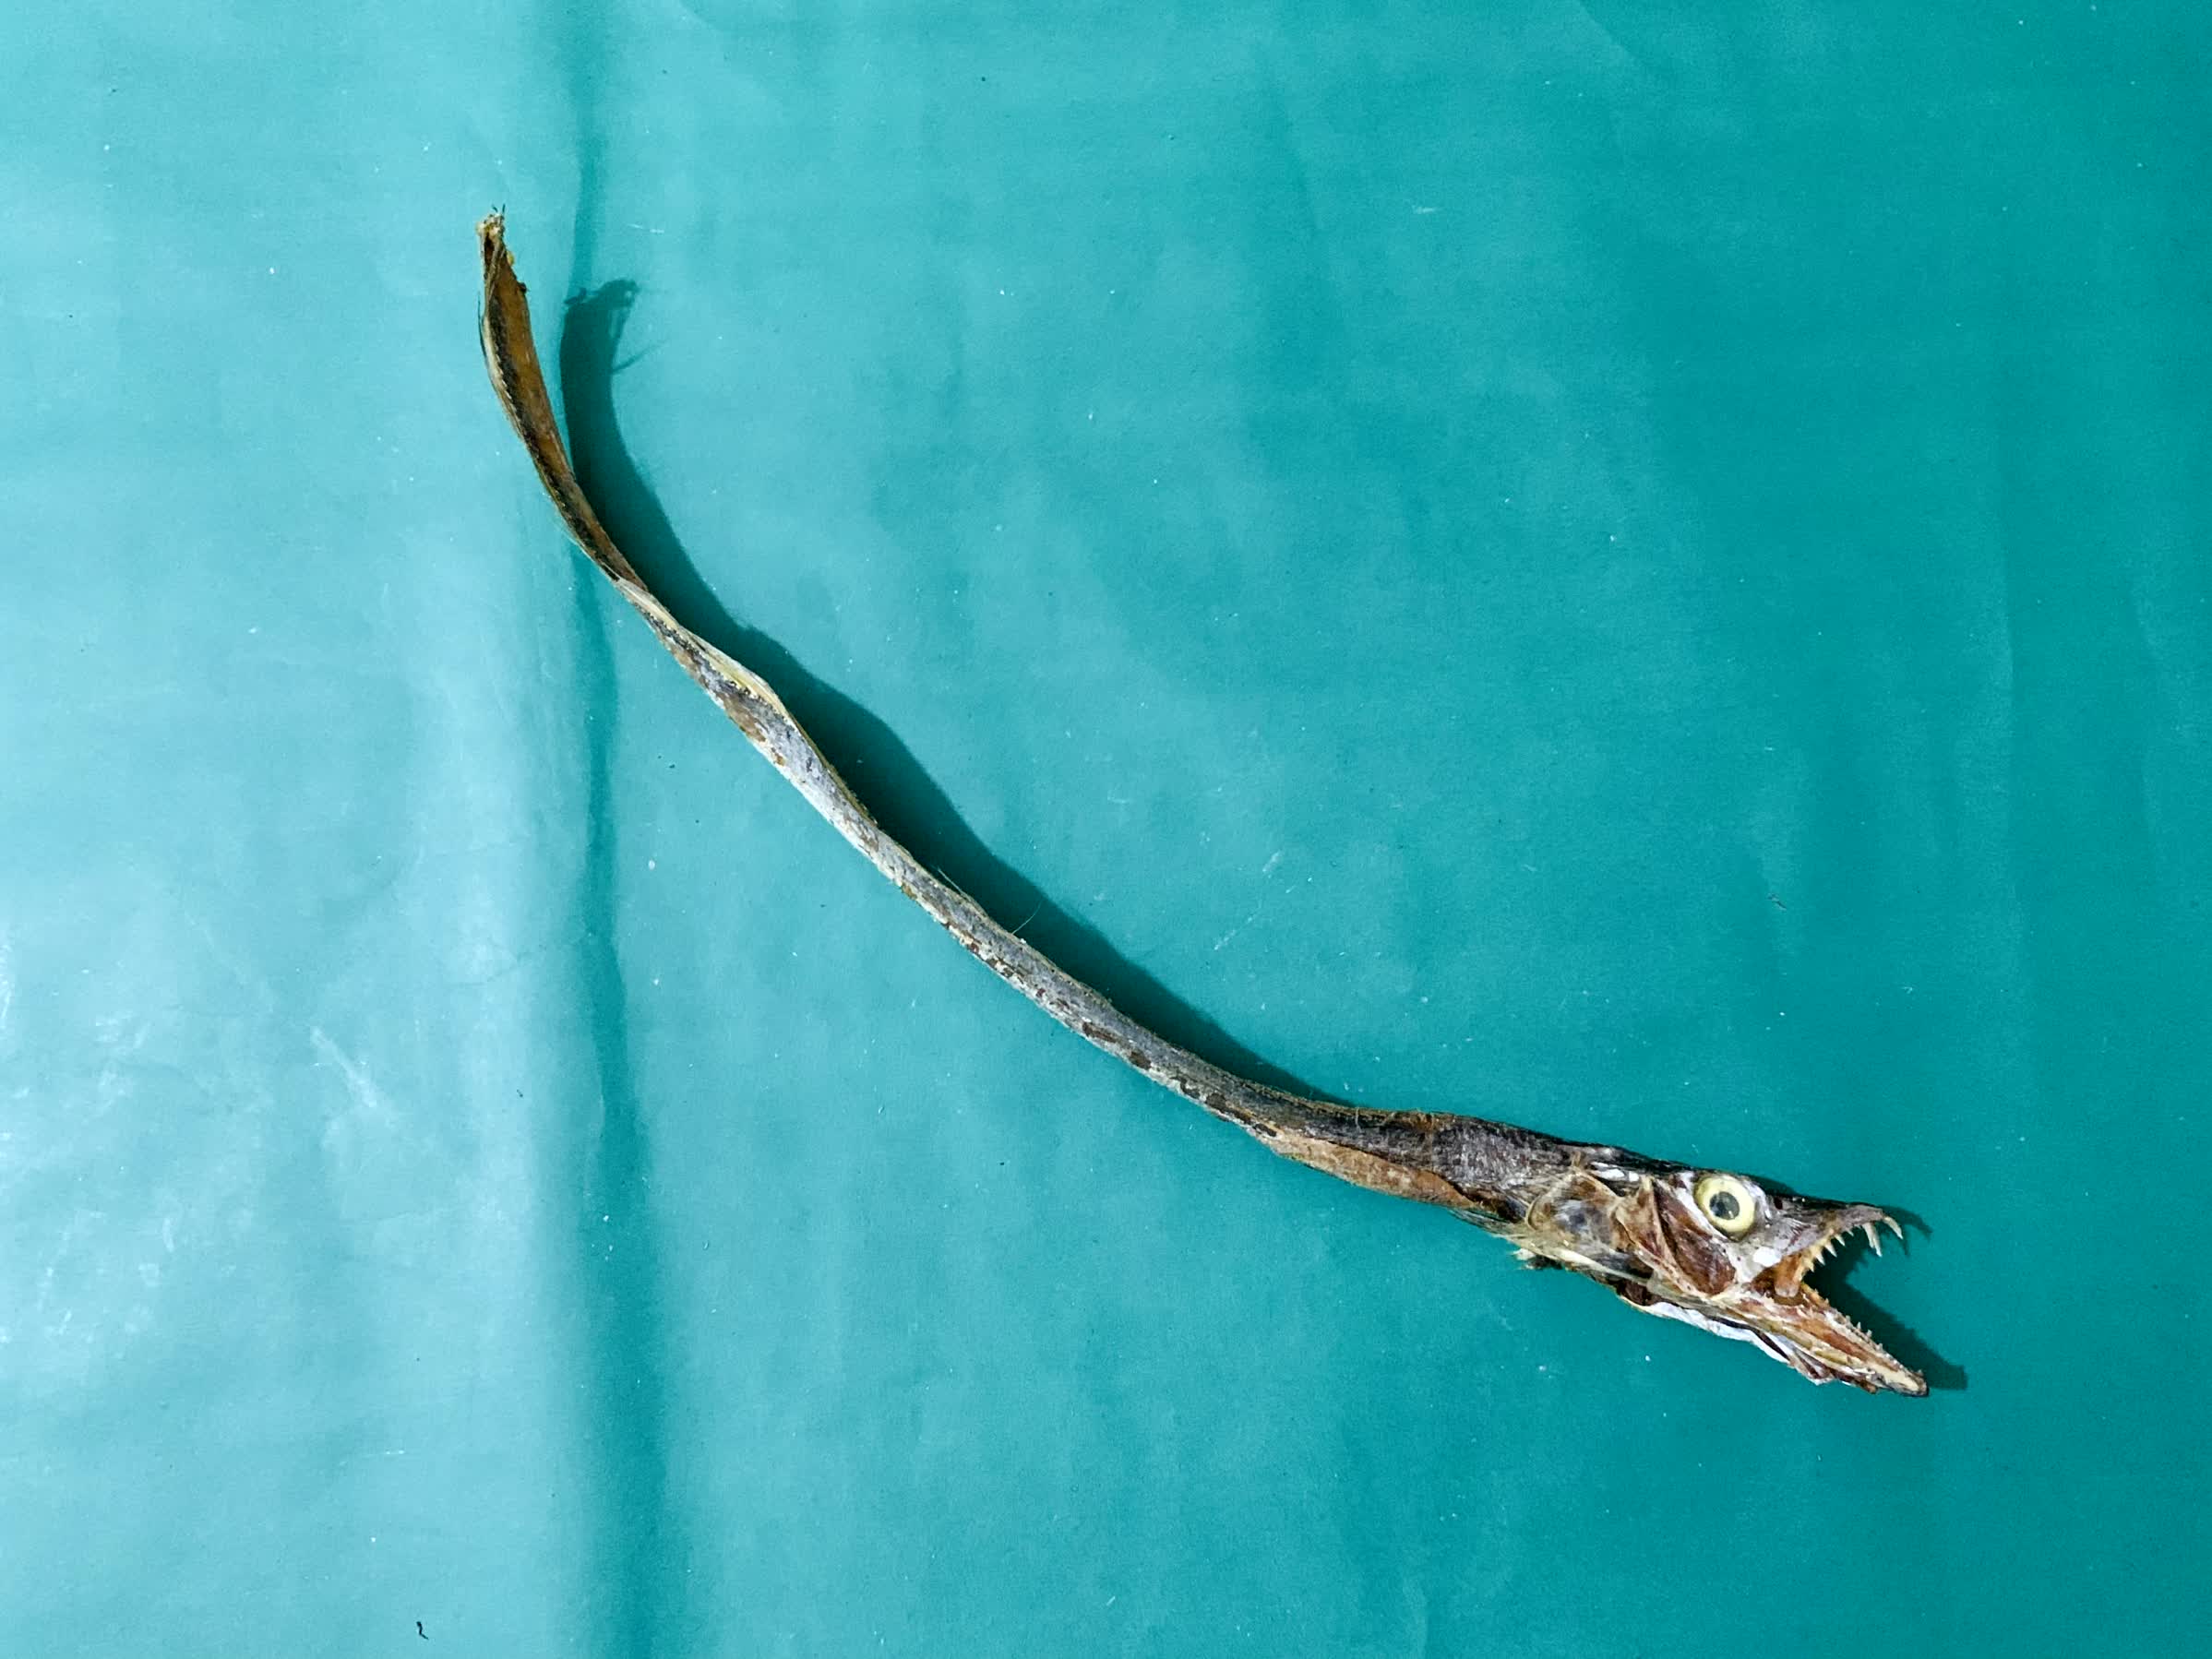
Species: Churi